Longpré-les-Corps-Saints

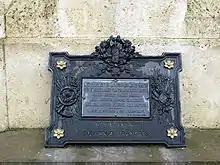
Plaque commemorating five French soldiers

On 28 December 1870, during the Franco-Prussian War, the Germans fought and killed 8 and wounded 15 combatants and civilians. 60 French prisoners were taken